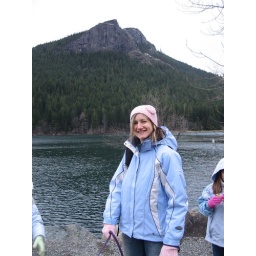
Quick pic while walking the dogs out at Rattlesnake Lake near North Bend, WA